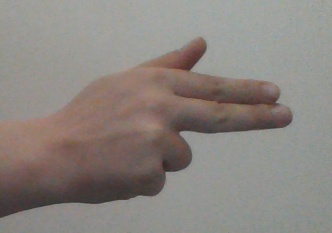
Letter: ghain